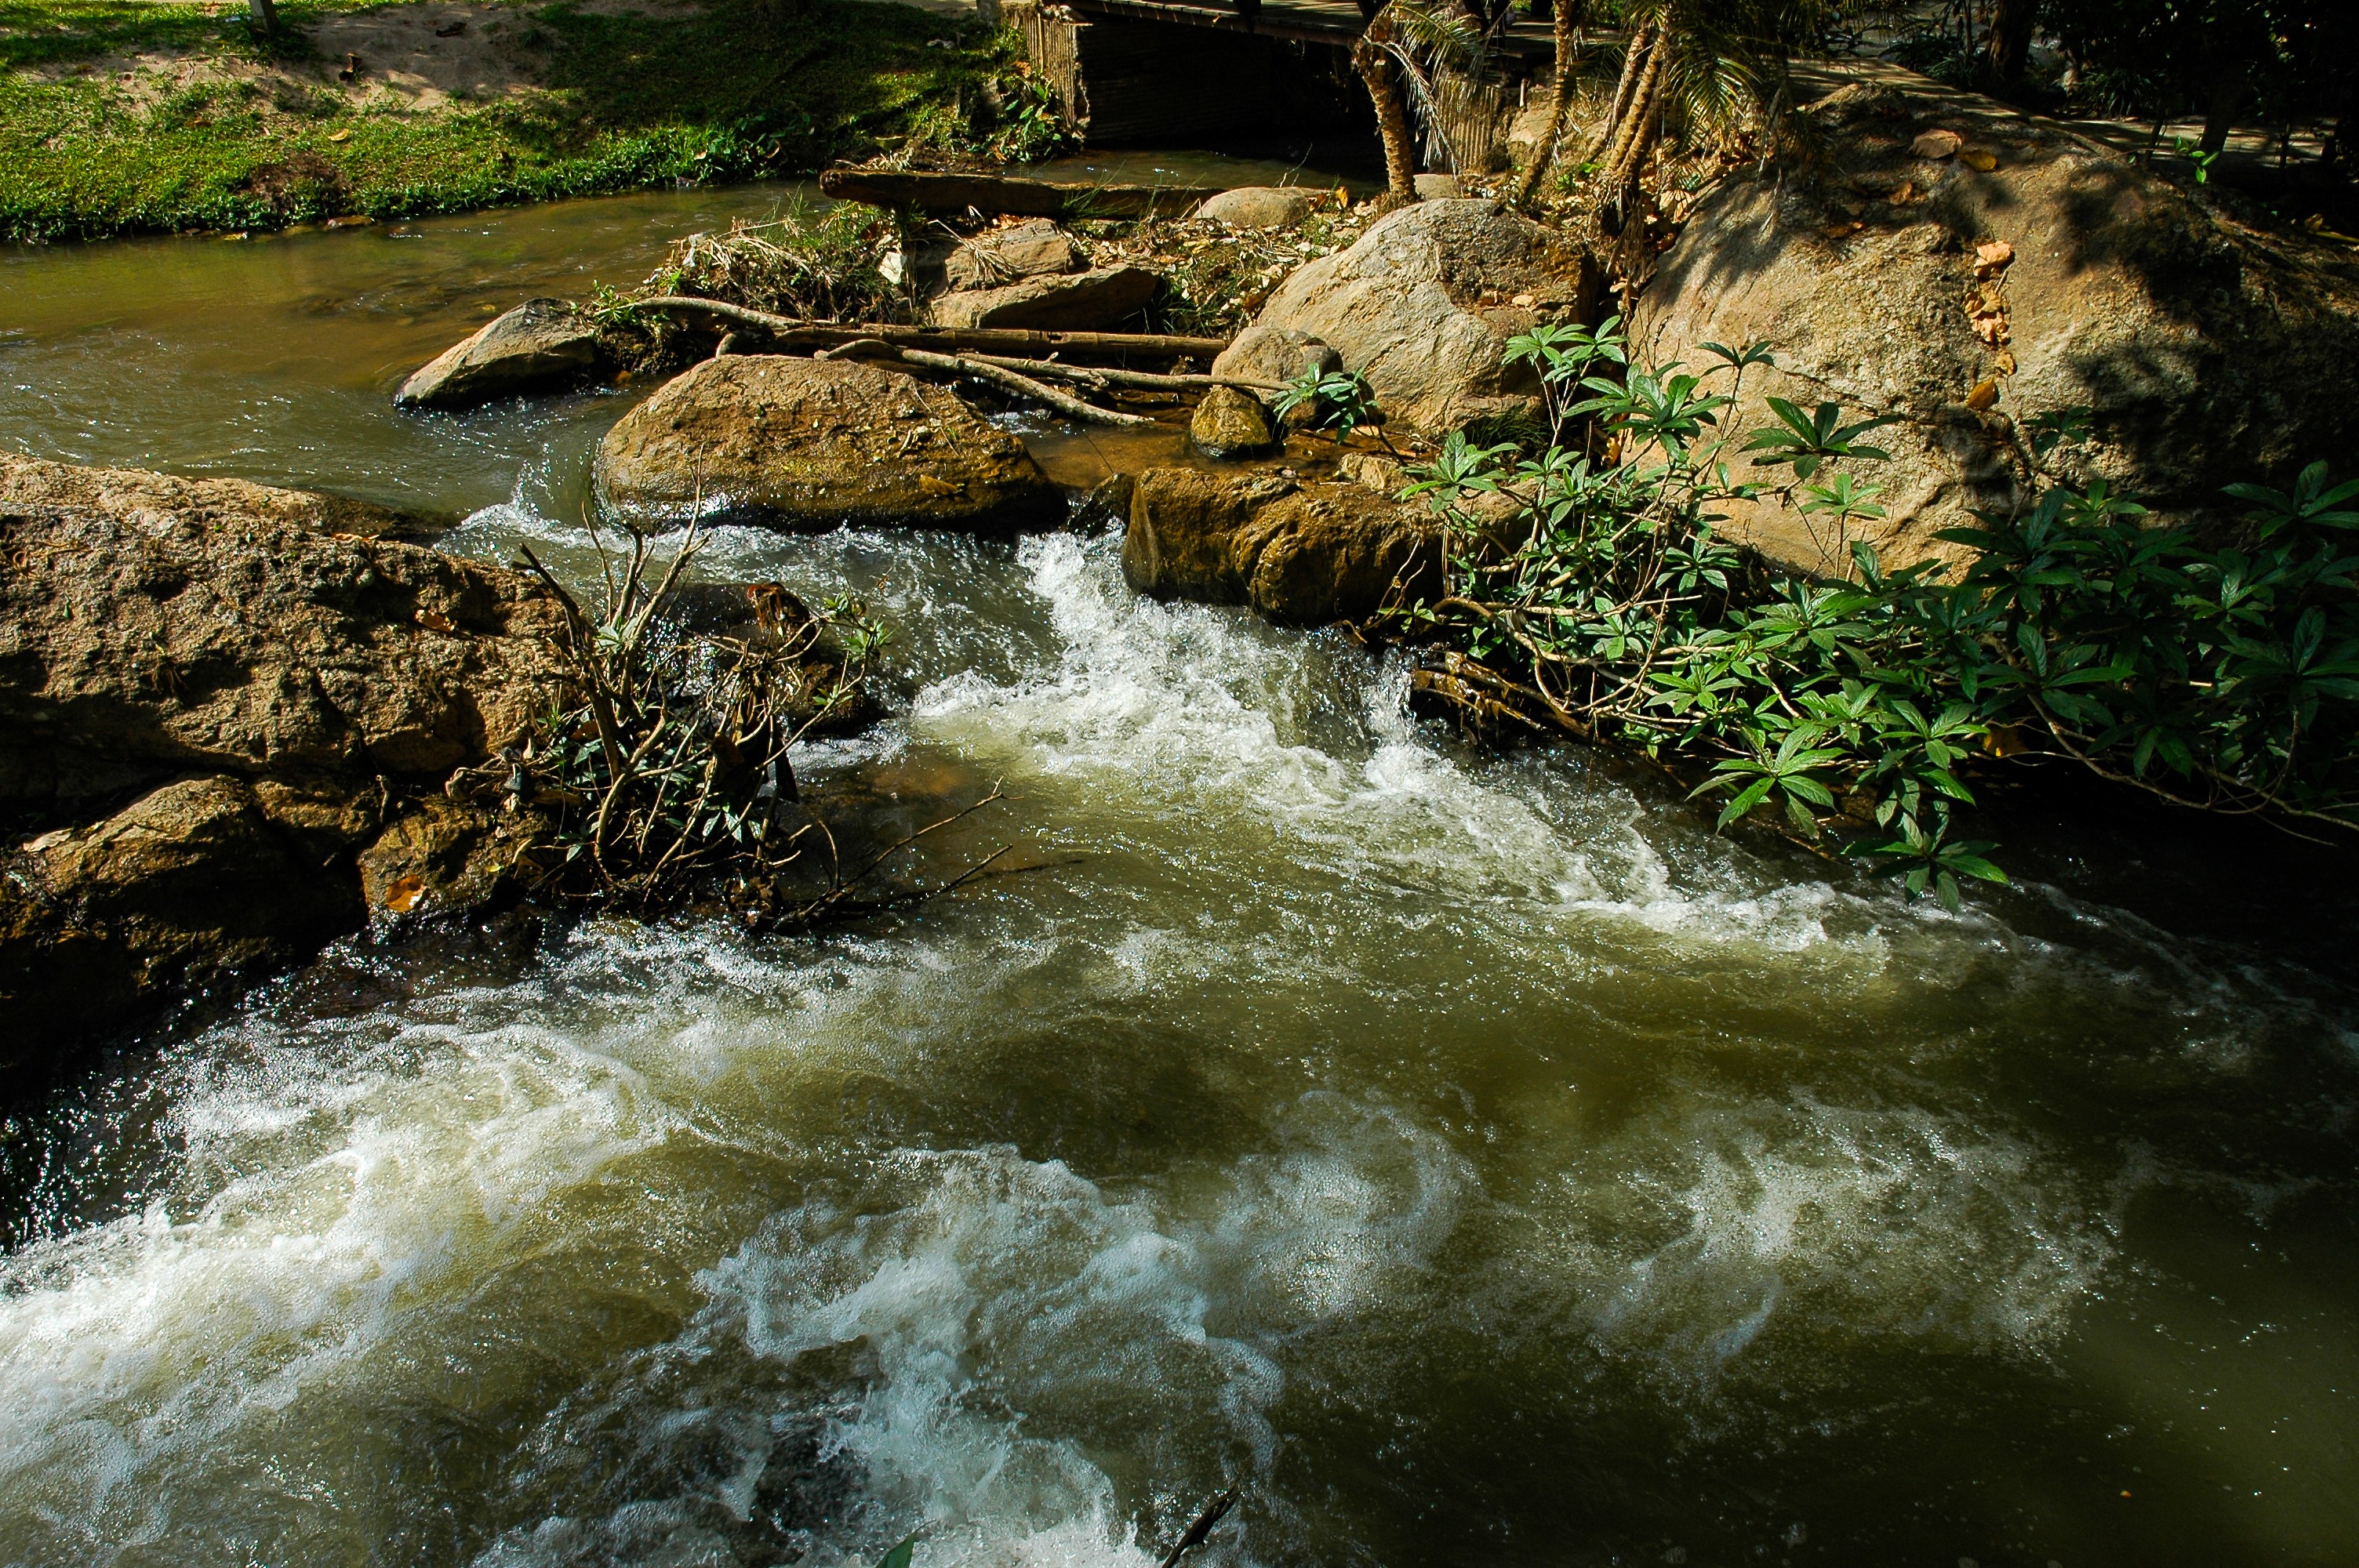
water, nature, rock, waterfall, creek, river, pond, stream, flow, jungle, rapid, body of water, water feature, watercourse, river landscape, landform